André Corvington

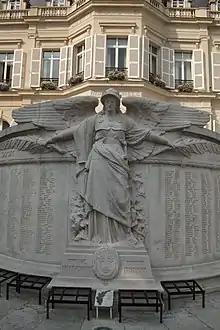
War memorial in Épernay, bearing the name of "Marie Corvington."

Marie-Charles-André Corvington (19 November 1877 – 13 December 1918) was a Haitian and French fencer and doctor. Born in Aux Cayes, he competed in the men's foil event at the 1900 Summer Olympics and joined the during World War I. He was posthumously awarded the Legion of Honour in 1923.